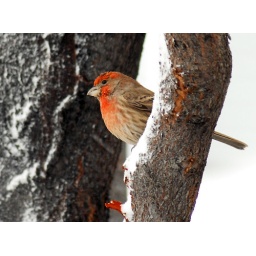
house finch in a tree snow 4